Amedeo Simonetti

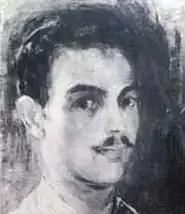
Self-portrait (date unknown)

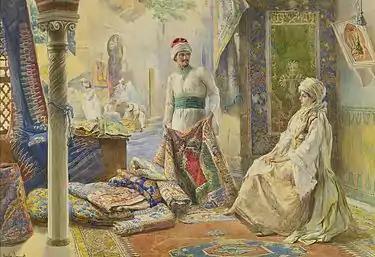
The Rug Merchant

Amedeo Simonetti (8 April 1874, Genoa - 22 April 1922, Rome) was an Italian painter; known primarily for his Orientalist scenes. He was sometimes referred to by his childhood nickname, Momo.